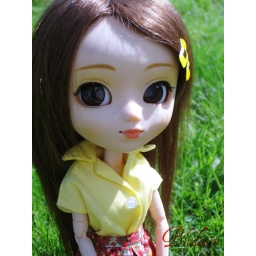
I really like how the clothes brings out her yellow eyeshadow, and I think she's so cute in this outfit.